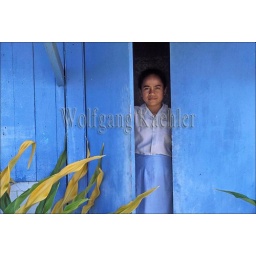
Cook islands, atiu island, village, house, blue door with plant, girl in doorway